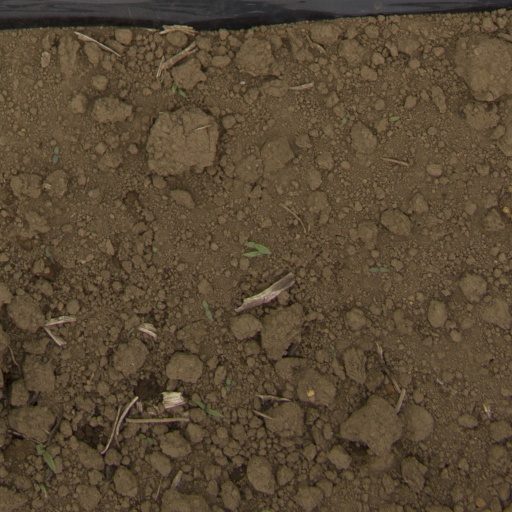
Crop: Jerusalem artichoke